British Pakistanis

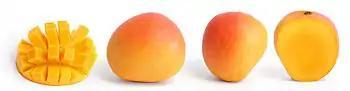
Pakistani mangos, which were until recently only stocked by British Asian retailers, are now sold in prestigious department stores, such as Harrods and Selfridges.

Boxing is commonly practised among British Pakistanis. Amir Khan is regarded as one of the most successful British boxers of all time, and is credited with popularising boxing amongst British Pakistanis, as well as inspiring South Asian involvement in all aspects of British boxing.